Thuc Doan Nguyen

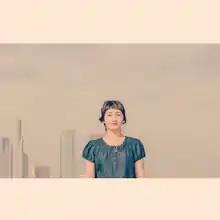
Nguyen in Downtown Los Angeles 2015

Thuc Doan Nguyen (Thục Đoan Nguyễn) is a writer and producer. She founded "The Bitch Pack", a group dedicated to promoting female-driven screenplays through Twitter and other social media sites. Nguyen is the winner of a 2020 Sundance Institute Inclusion Initiative Fellowship which enabled her to attend the Sundance Film Festival that year, the same year her screenplay "Scent of the Delta" was in Round 2 of the Development Labs (semi-finalist). She is also the founder of the original "#StartWith8Hollywood" which expands opportunities for women creators of color. Nguyen is also the founder of the online portal Spooky Spaces. Nguyen is also the founder and captain of the first ever Vietnamese American Mardi Gras Krewe since the carnival began. She appears on the original Ringer/Spotify 2023 series "The Big Picture" regarding "Vietnam Vogue" along with Oliver Stone and Brian De Palma.